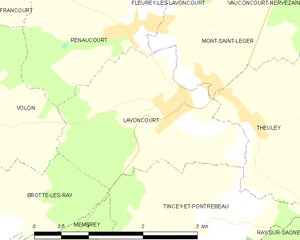
Carte des communes françaises